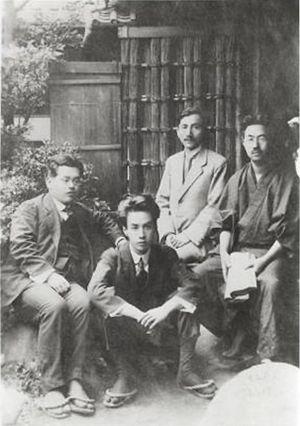
Ryūnosuke Akutagawa, né le 1ᵉʳ mars 1892 à Tokyo et mort le 24 juillet 1927 à Tokyo, est un écrivain japonais. Principalement auteur de nouvelles, des textes tels que Gruau d'Ignames, Dans le fourré et Figures infernales sont inspirées des recueils de contes Konjaku monogatari shu et Uji Shui monogatari. Il a aussi écrit des histoires pour enfants notamment Le fil d'araignée et To Shishun.